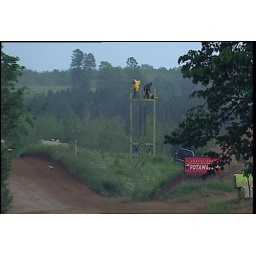
tower in bear country